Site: brandenburg
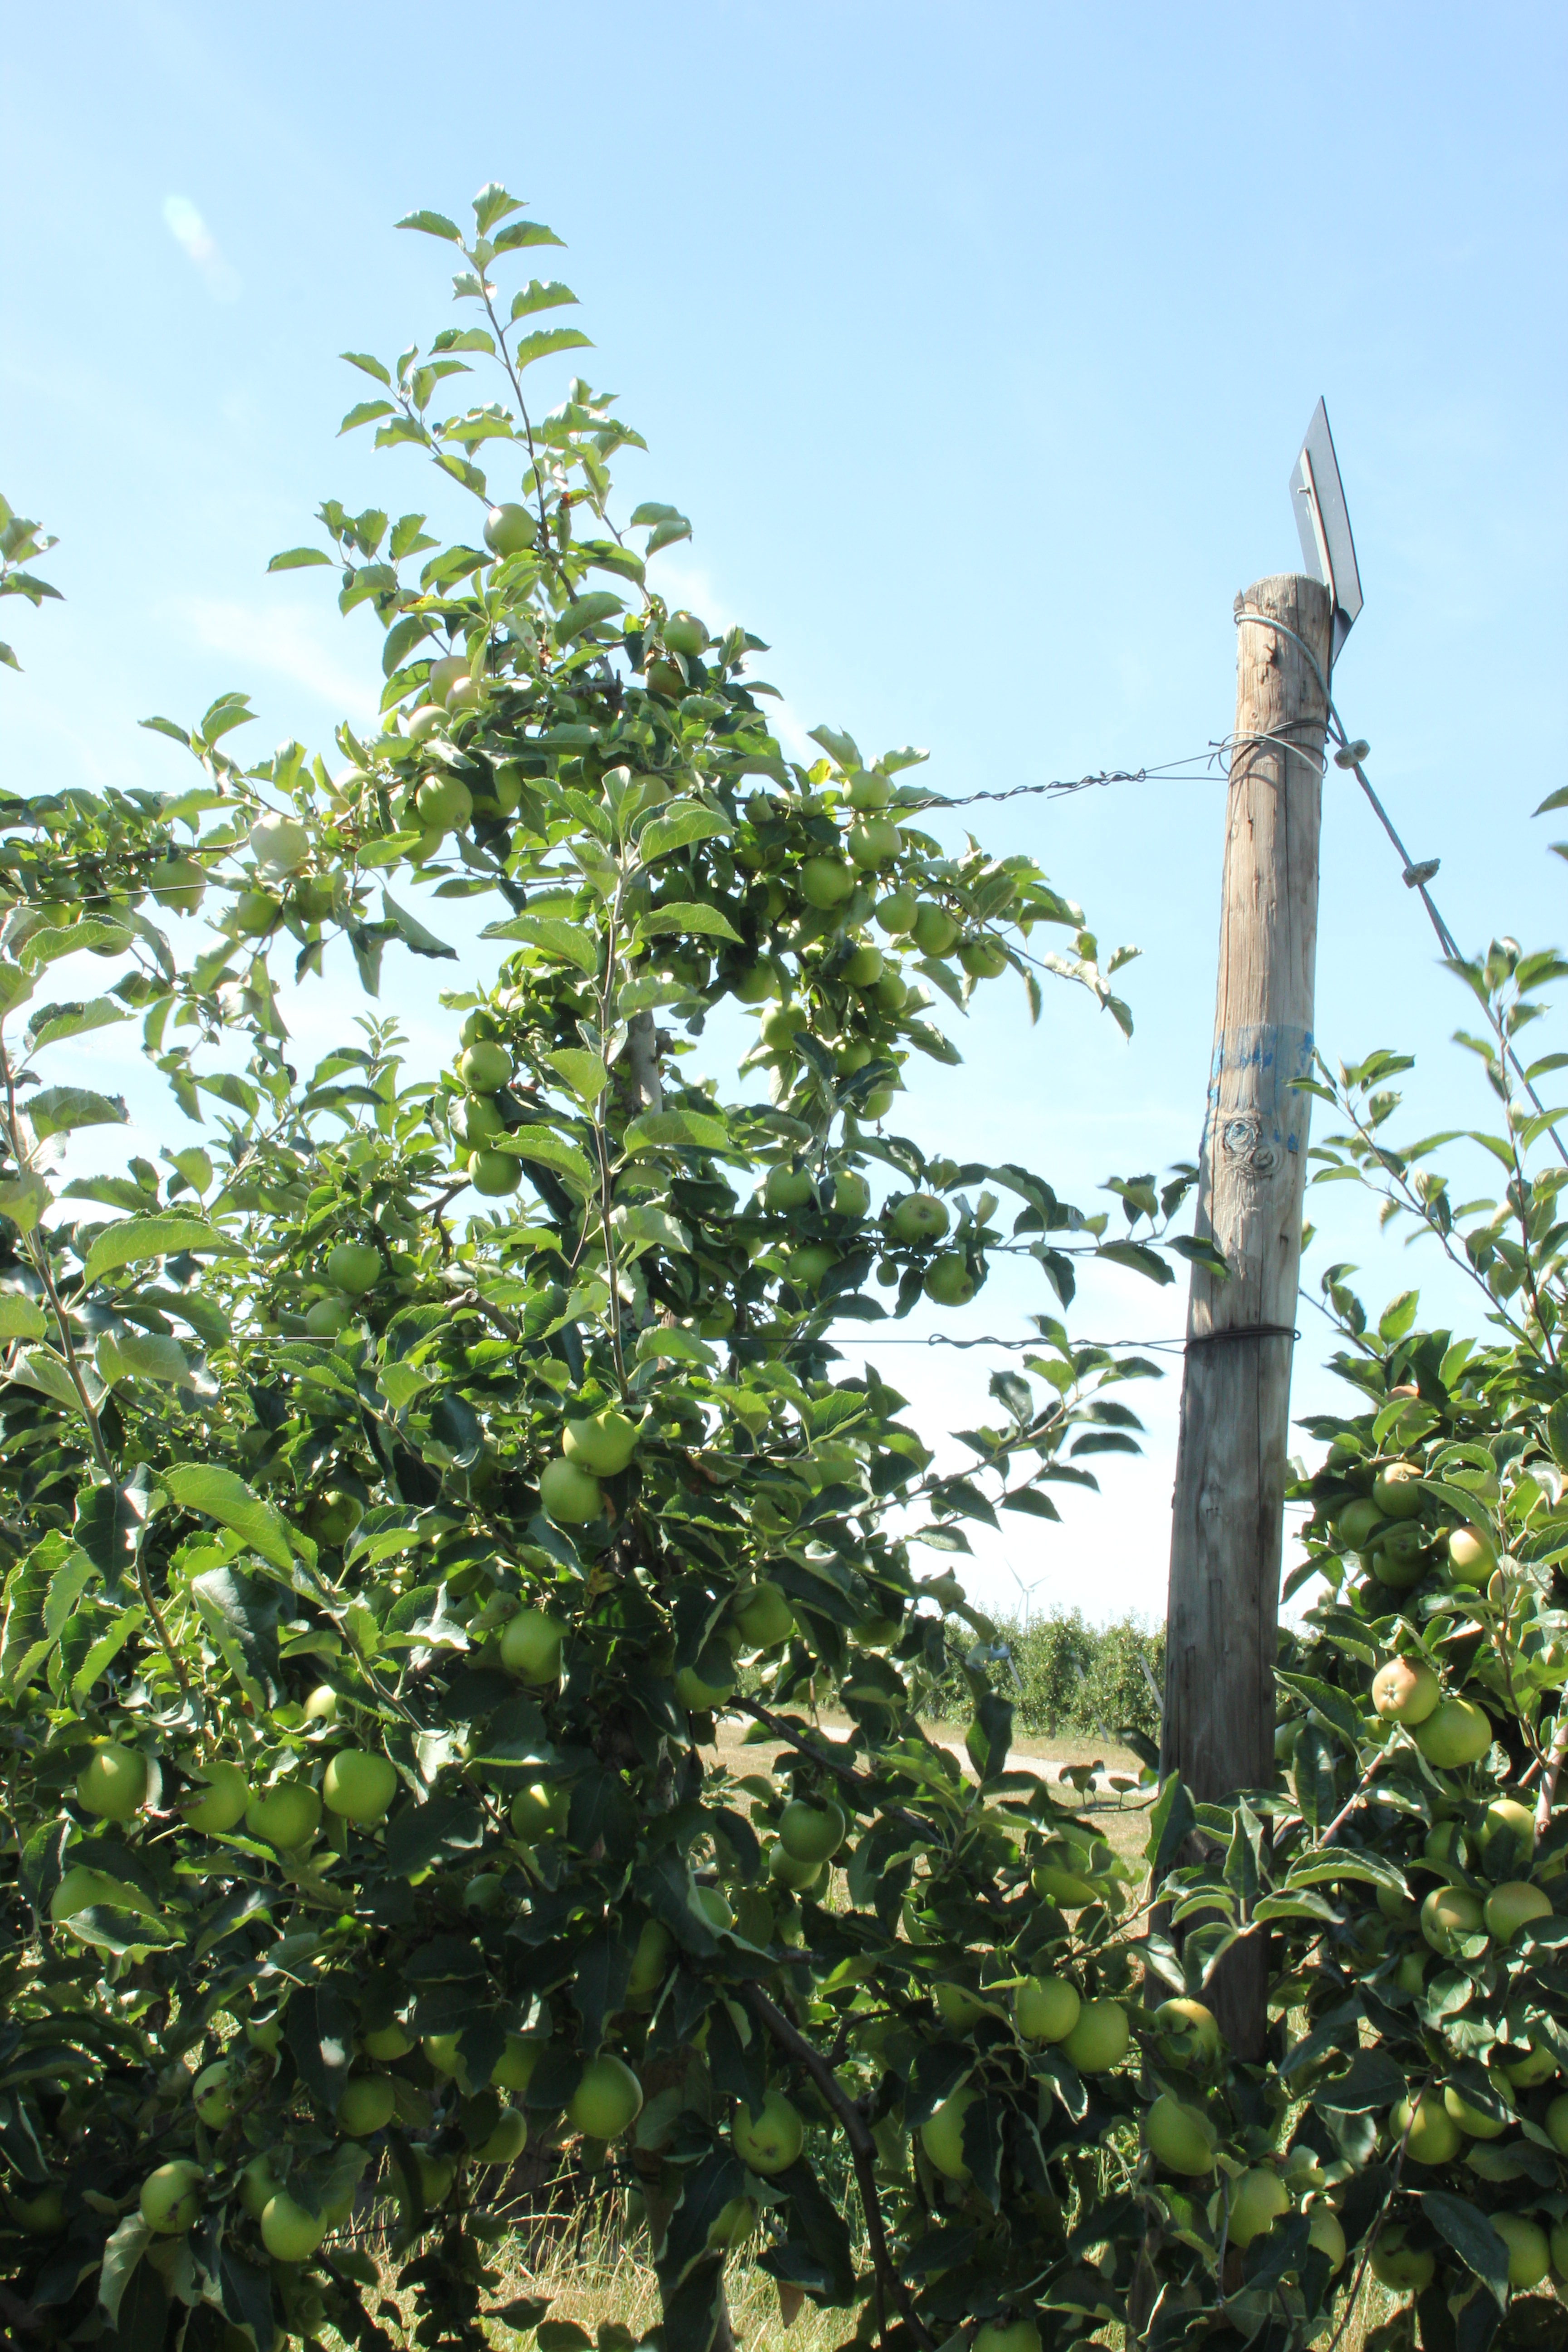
Growth stage (BBCH 77): Development of fruit